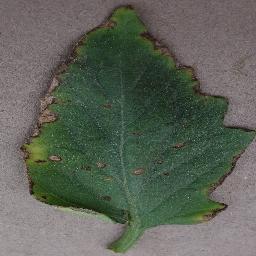
Label: Tomato___Bacterial_spot